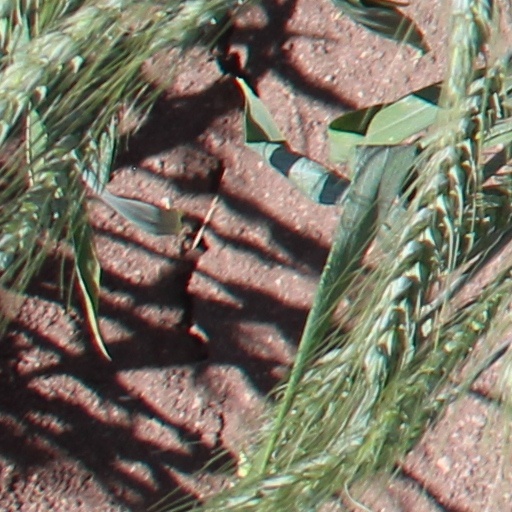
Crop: wheat